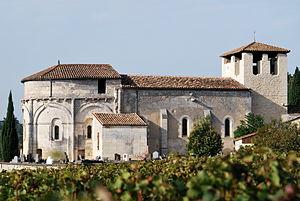
Église de Saint-Aignan This building is indexed in the Base Mérimée, a database of architectural heritage maintained by the French Ministry of Culture,
Cet article recense les monuments historiques de l'arrondissement de Libourne, dans le département de la Gironde, en France.
L'église Saint-Aignan est une église catholique située à Saint-Aignan, en France.